Pauline Oberdorfer Minor

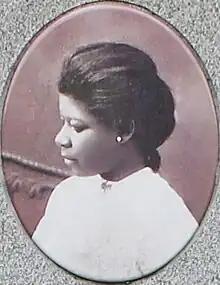

Pauline Oberdorfer Minor (c. 1885 – January 23, 1963) was an American teacher, singer and composer who was one of the 22 founders of Delta Sigma Theta sorority.